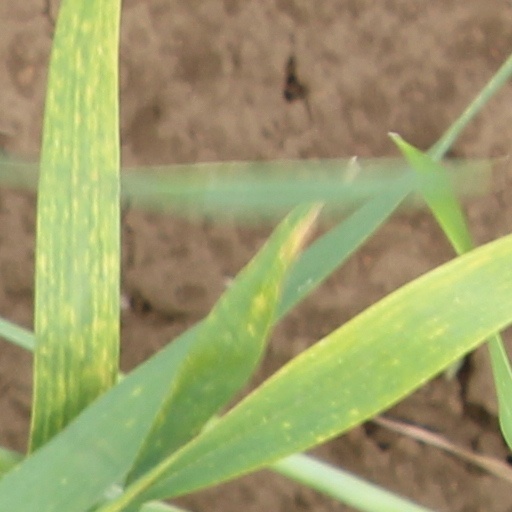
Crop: wheat